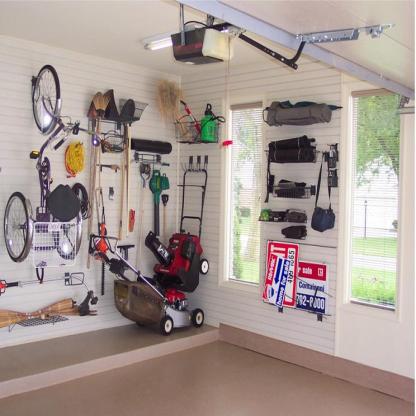
Scene: Indoor